Kandahar Greek Edicts of Ashoka

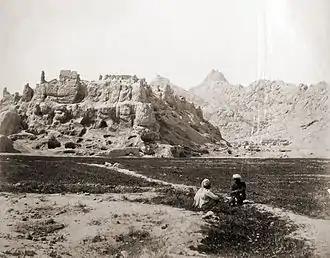
An 1881 photo showing the ruined Old Kandahar citadel ("Zor Shar") where the Greek inscription was discovered

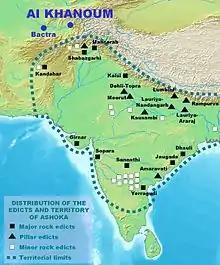
The Kandahar Greek Inscription was located at the edge of the Indian realm, near the border with the Greco-Bactrian kingdom and Ai-Khanoum.

The Edict is a Greek version of the end of the 12th Edict (which describes moral precepts) and the beginning of the 13th Edict (which describes the King's remorse and conversion after the war in Kalinga), which makes it a portion of a Major Rock Edict. This inscription does not use another language in parallel, contrary to the famous Kandahar Bilingual Rock Inscription in Greek language and Aramaic, discovered in the same general area.